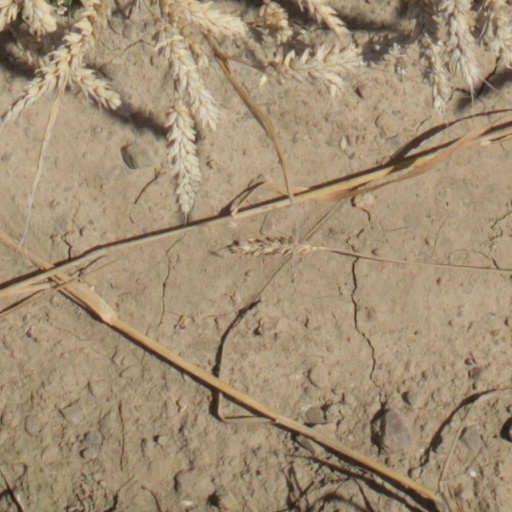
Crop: wheat